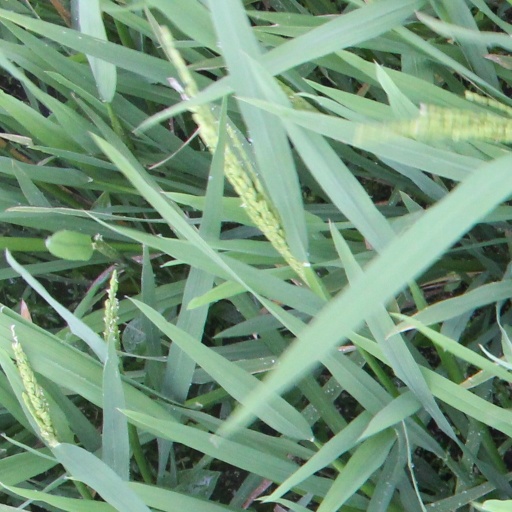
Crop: rice